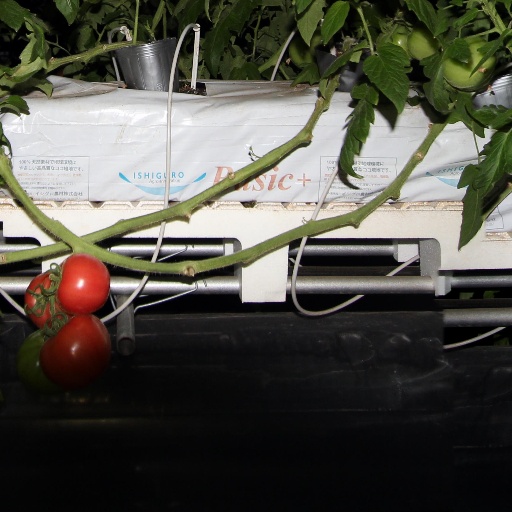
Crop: tomato